History of agriculture in Scotland

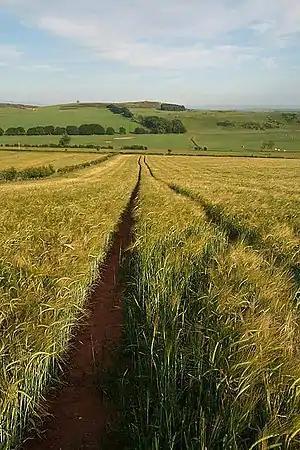
A barley field at Brotherstone Hill South in the Scottish Borders

The history of agriculture in Scotland includes all forms of farm production in the modern boundaries of Scotland, from the prehistoric era to the present day.